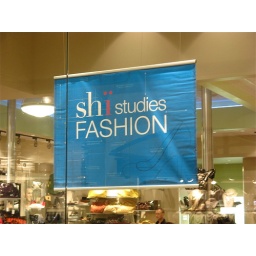
after disappearing from the &lt;i&gt;Daily&lt;/i&gt;, signs of the Shi are spotted in Jersey